Professor Layton

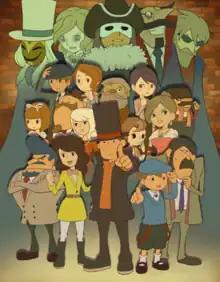
Artwork from "Professor Layton Royale", showing many characters from the series

Each series of games and media feature narrative threads connecting the stories together, but only the prequel sequence of "Last Specter", "Eternal Diva", "Miracle Mask" and "Azran Legacy" features a plot-important arc. Other games and media do not have any overarching structure, but do follow a chronological order by way of the appearance and development of recurring characters.